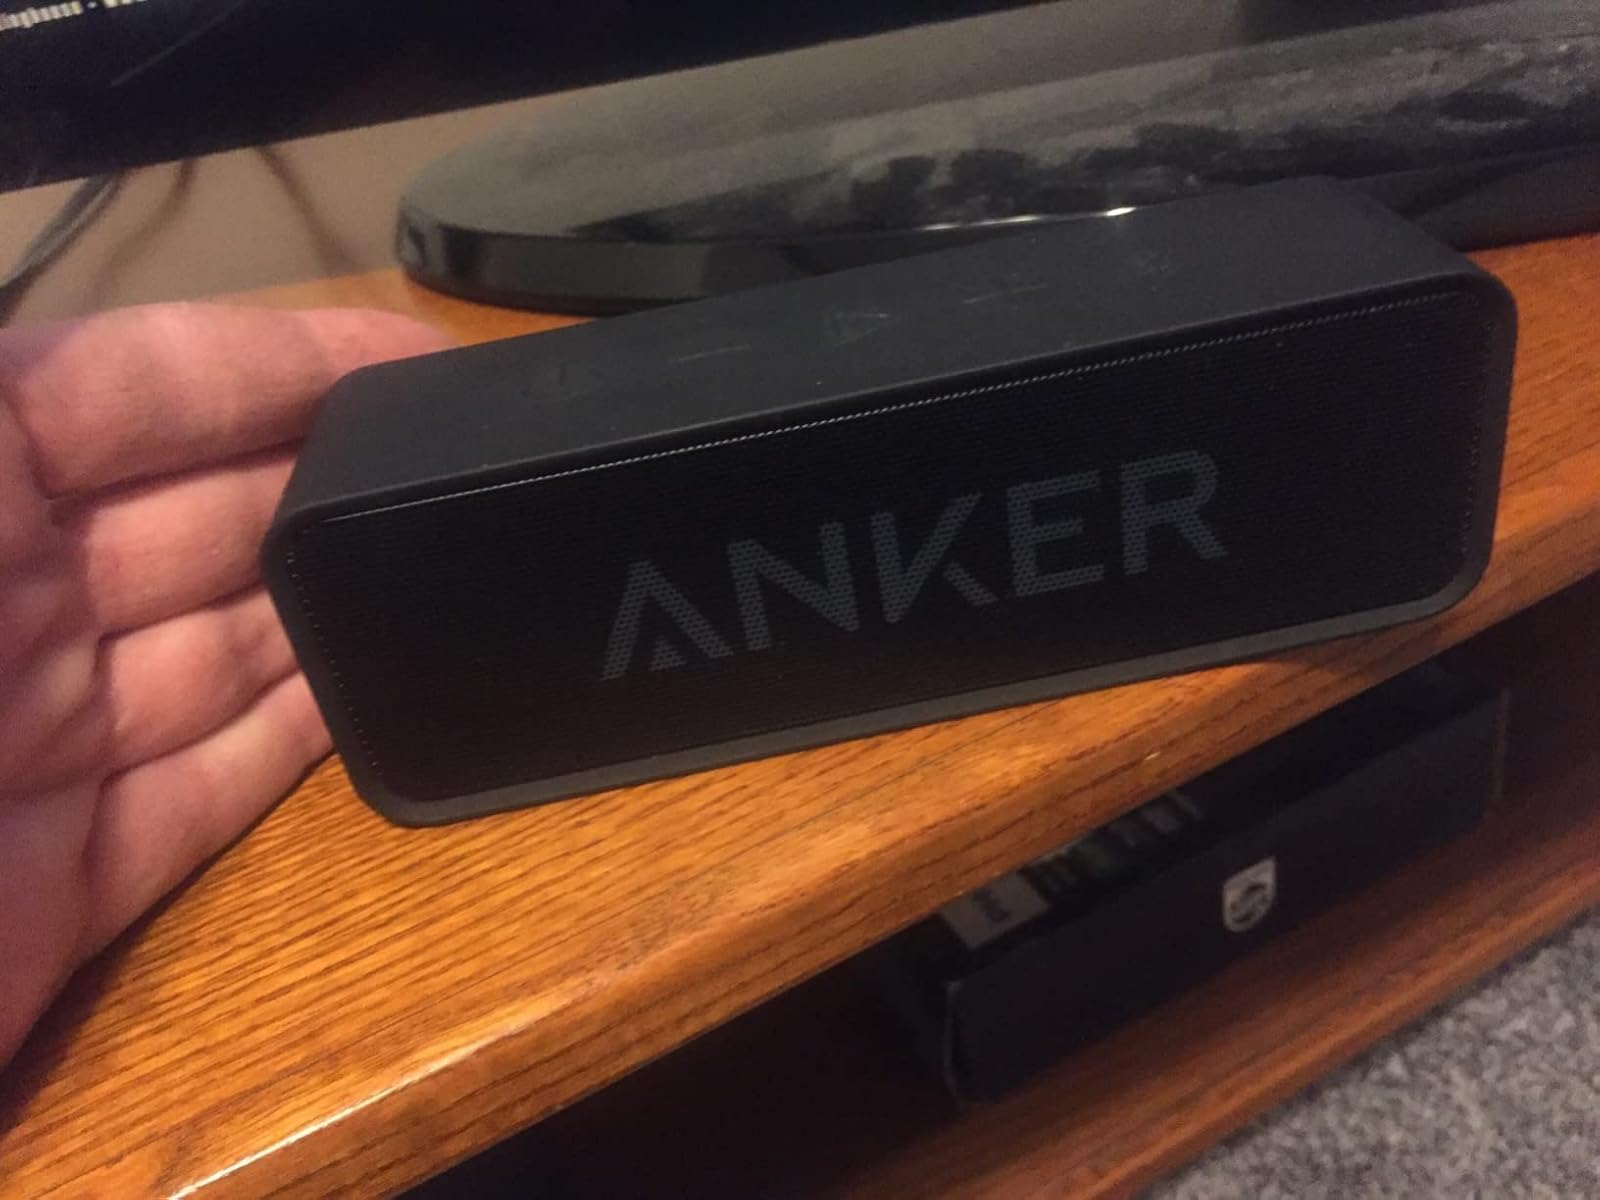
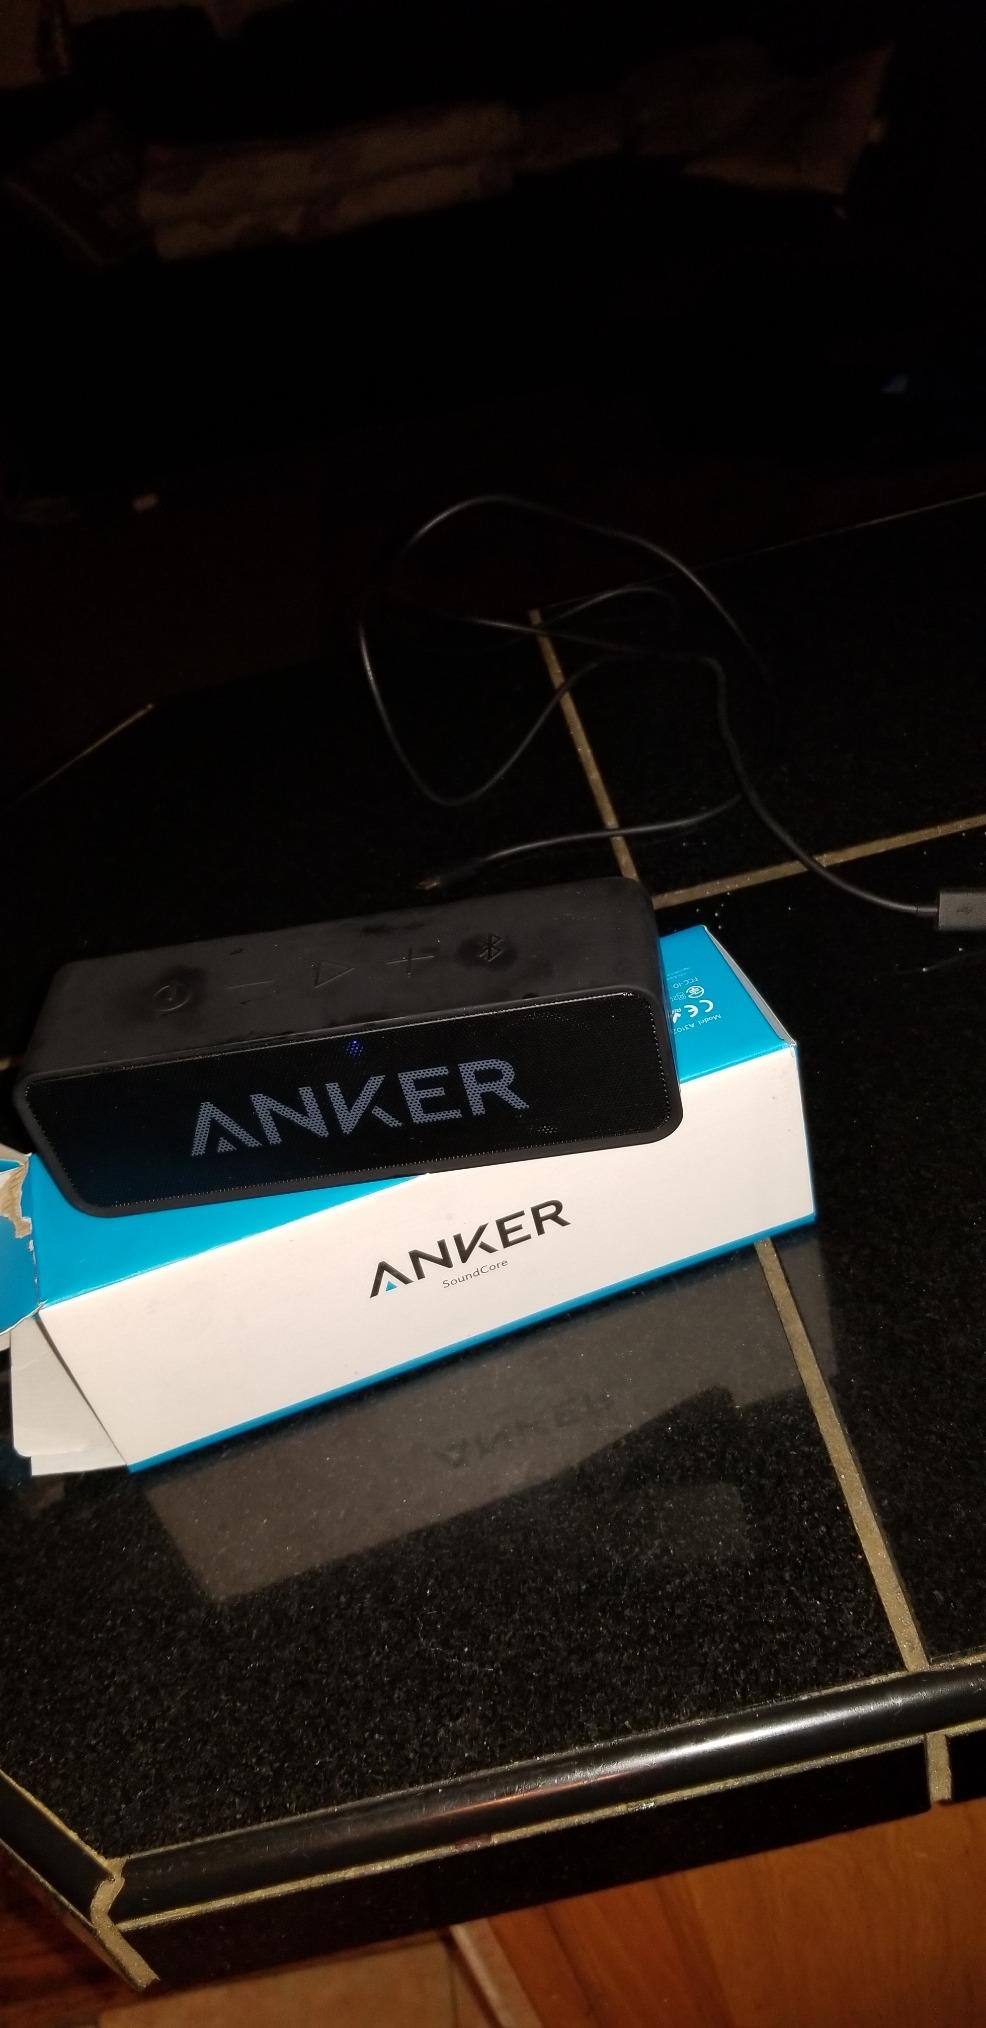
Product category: speaker
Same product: yes